Waterworks (Better Call Saul)

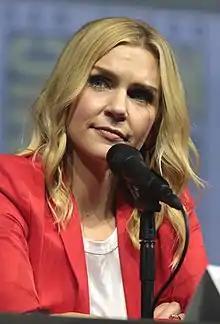

"Waterworks" received critical acclaim. On the review aggregator Rotten Tomatoes, the episode received an approval rating of 100% based on 11 reviews, with an average rating of 9.5/10. The critical consensus said, "An arresting showcase for Rhea Seehorn, the penultimate installment of "Better Call Saul" wistfully surveys what came before while teeing up this saga's conclusion with agonizing tension." It received five out of five stars from Scott Tobias of "Vulture" and Nick Harley of "Den of Geek." "The A.V. Club"'s Kimberly Potts and "IndieWire"'s Steve Greene graded the episode with an "A" and "A-" respectively. Harley called the episode "among the very best Vince Gilligan-verse hours assembled", opining the musical score and black-and-white footage contributed to what he deemed a "paranoid noir vibe". He felt the scene with Kim and Jesse Pinkman was superior to that of "Breaking Bad" and felt her dialogue in the scene encapsulated Jimmy McGill's character arc in the show. Liz Shannon Miller of "Consequence" said the episode was a "masterclass in making the mundane seem both important and suspenseful." "IndieWire", "Collider", and "Rolling Stone" praised Seehorn's performance, highlighting Kim's emotional breakdown on the bus. Critics also praised Gilligan's directing and writing, cinematography, and Kim's interactions with Cheryl and Jesse.